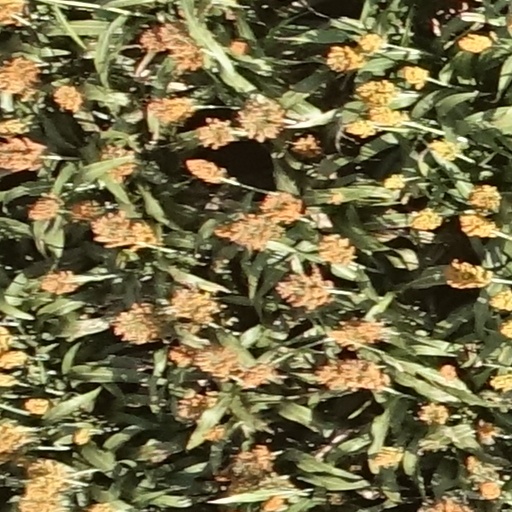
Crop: sorghum